Giants (Greek mythology)

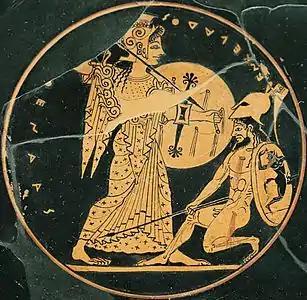
Athena (left) fighting the Giant Enceladus (inscribed retrograde) on an Attic red-figure dish, c. 550–500 BC (Louvre CA3662).

The references to the Gigantomachy in archaic sources are sparse. Neither Homer nor Hesiod mention anything explicit about the Giants battling the gods.